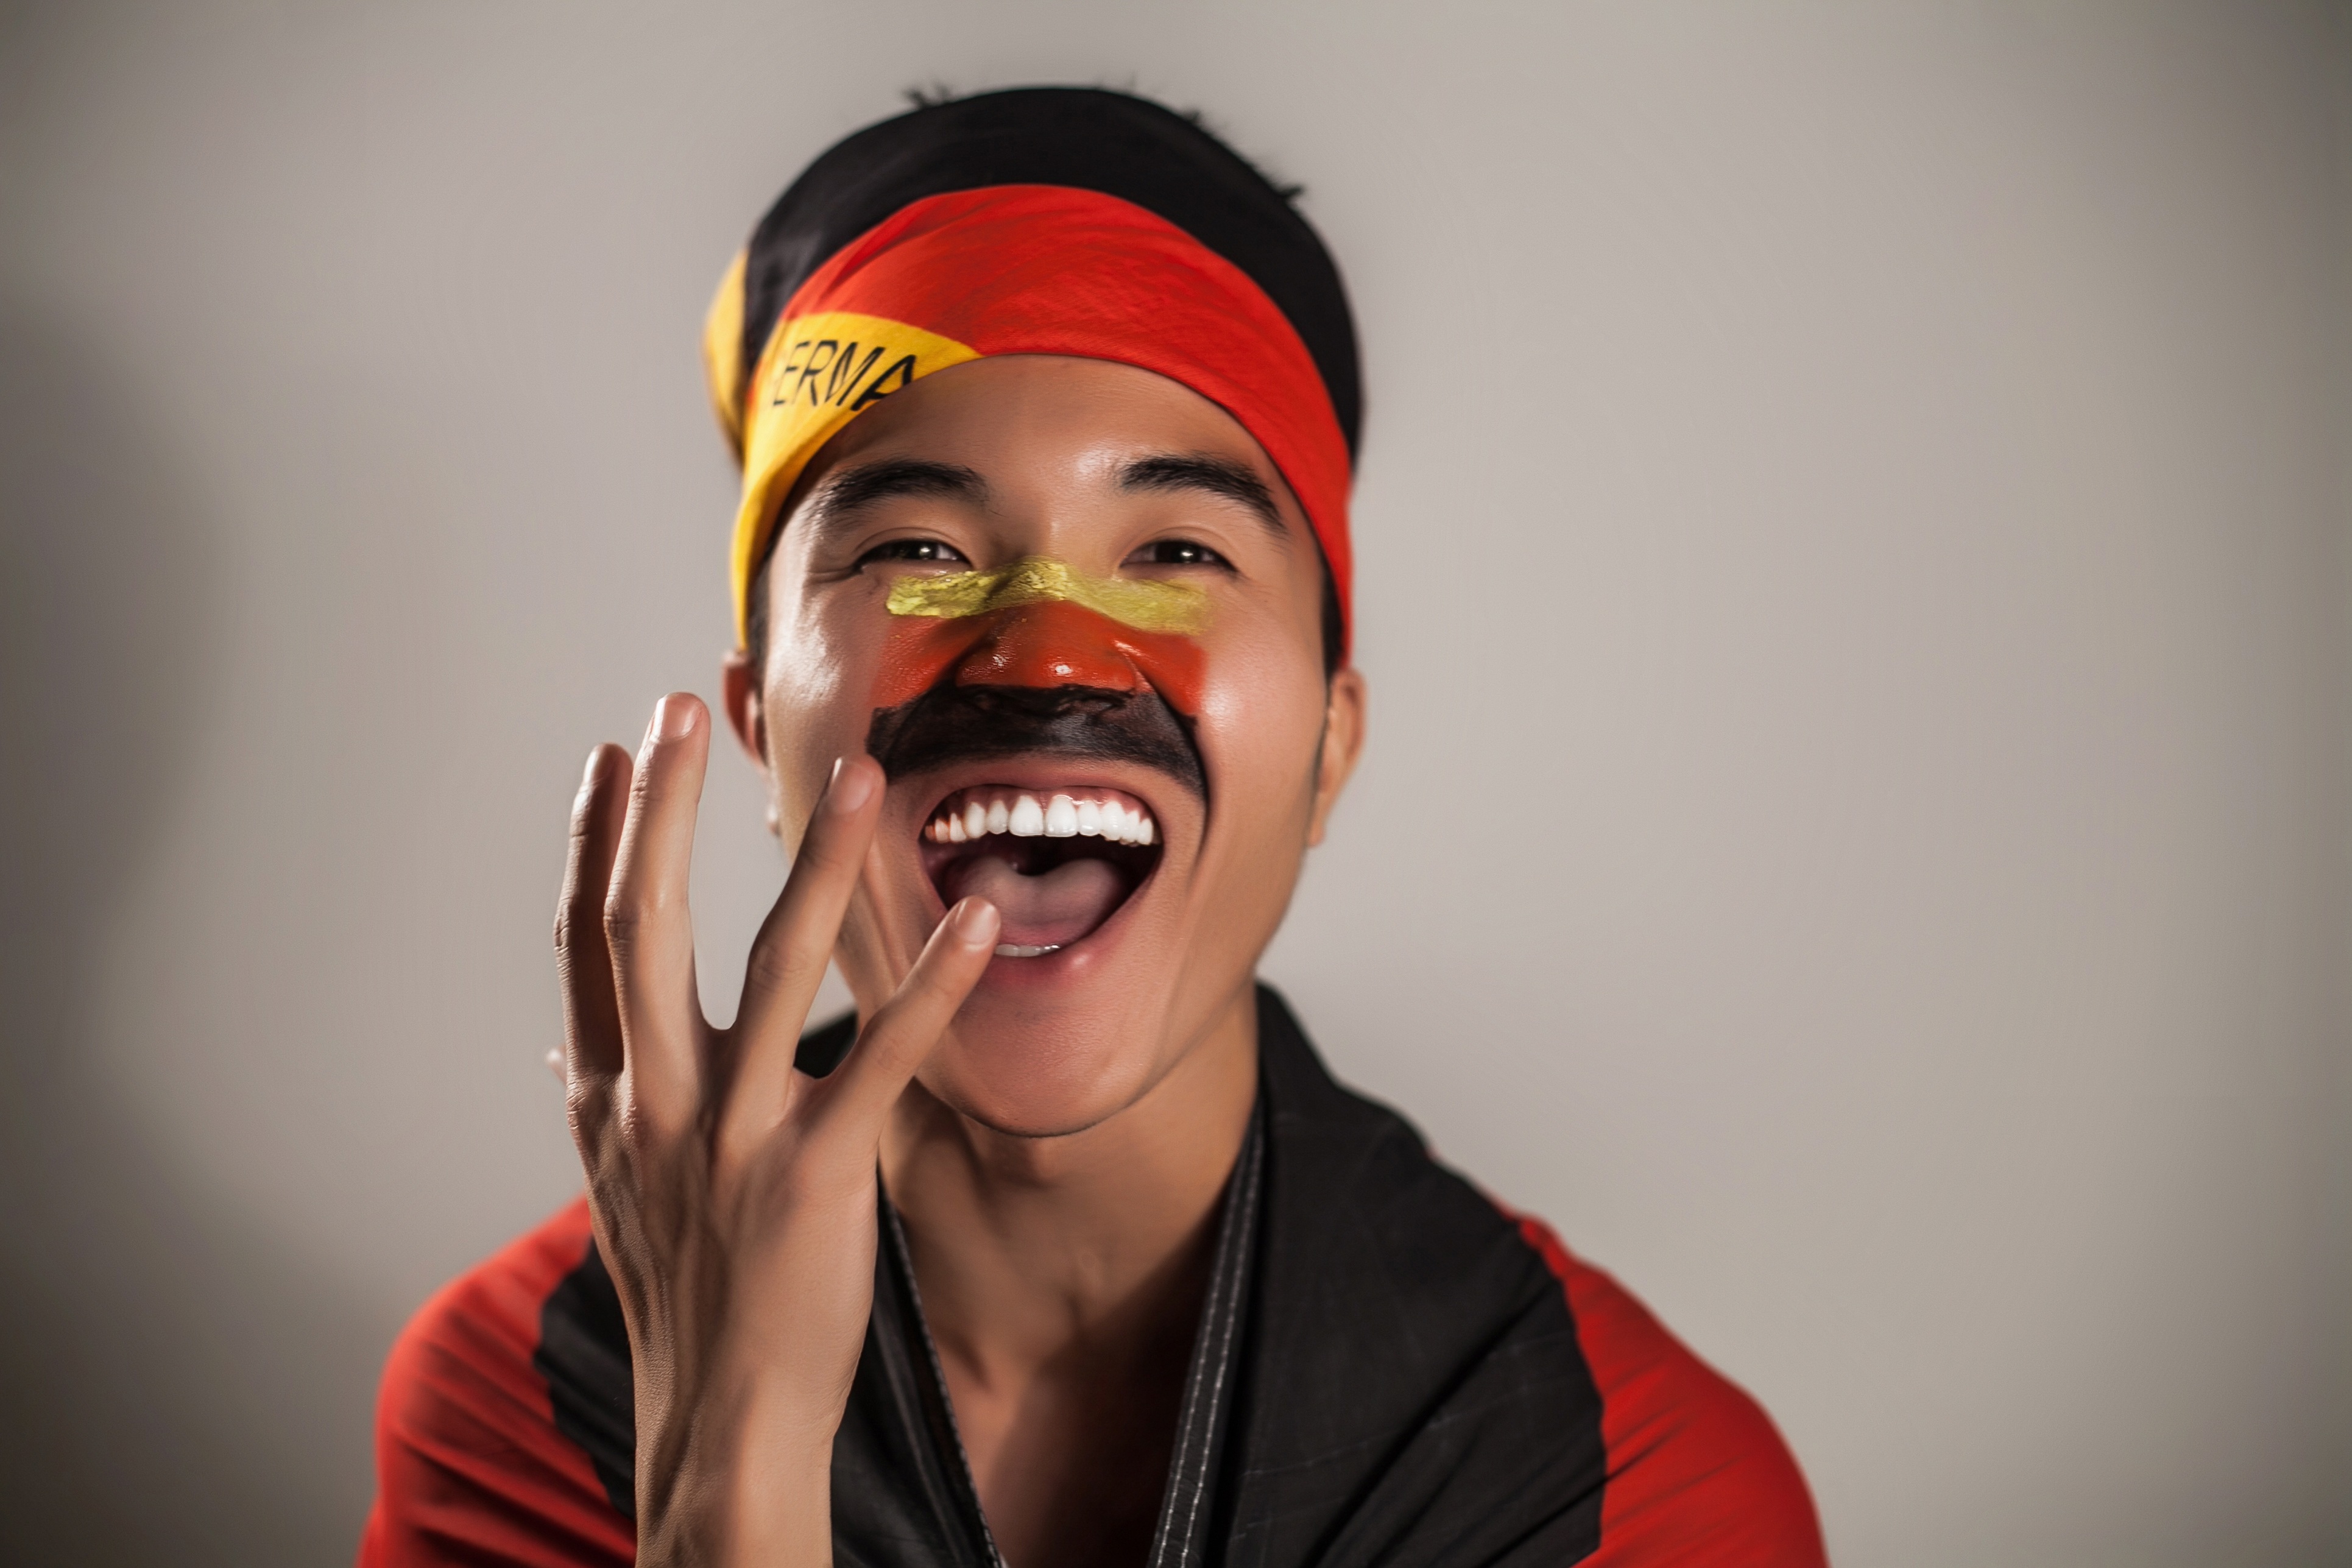
person, portrait, red, paint, football, fan, clown, face, singing, germany, entertainment, performing arts, world cup, facial hair